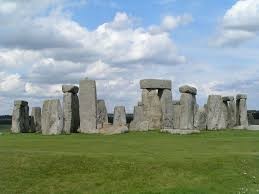
Landmark: Stonehenge